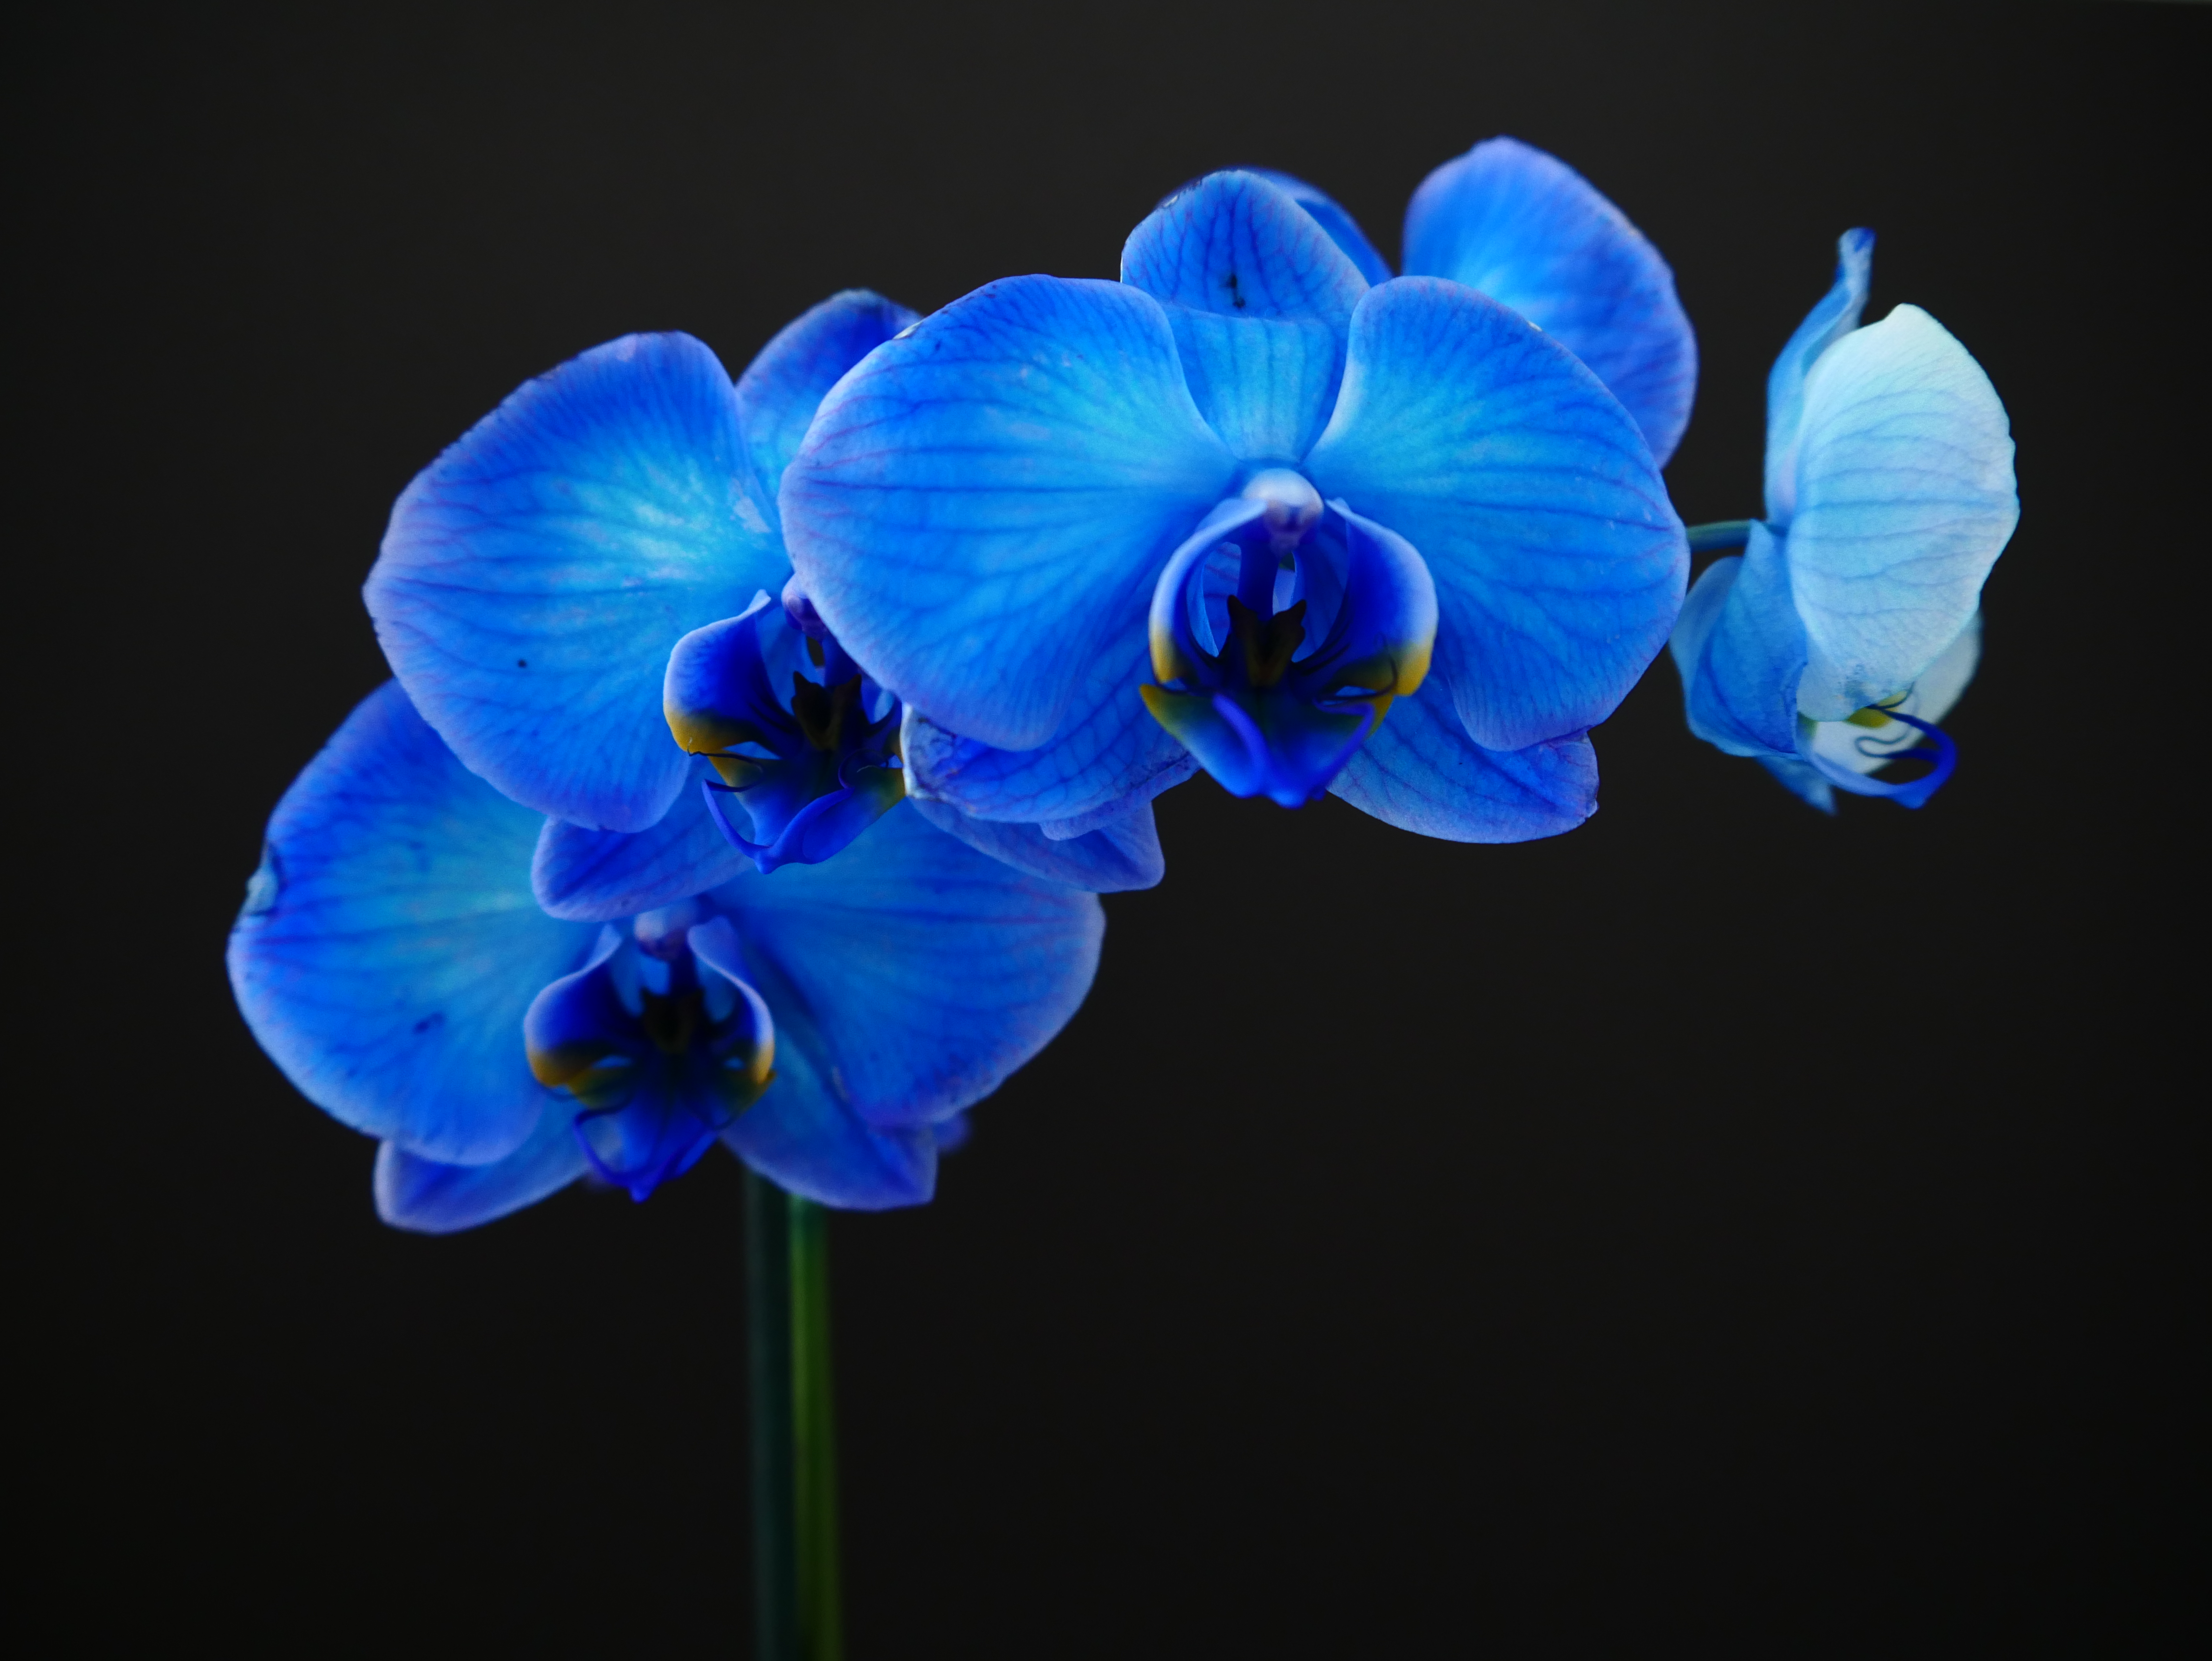
art, flowering plant, blue, flower, petal, moth orchid, plant, purple, cobalt blue, orchid, electric blue, dayflower, dendrobium, sweet peas, plant stem, dayflower family, cattleya